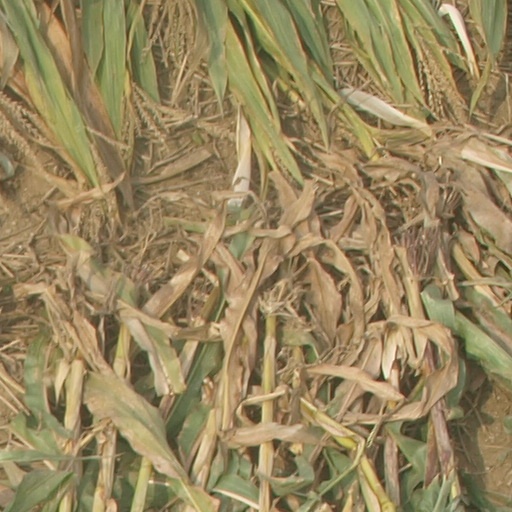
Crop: maize; corn